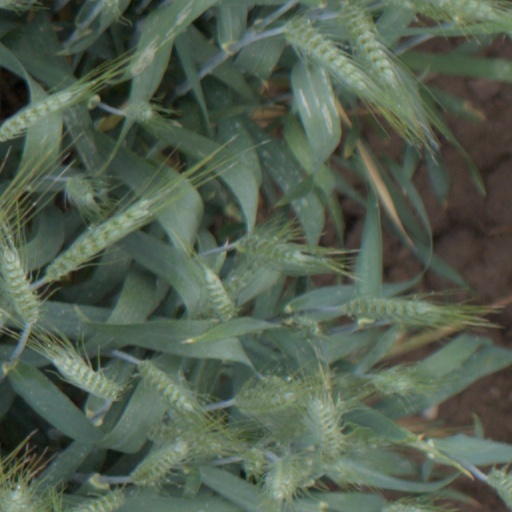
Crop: wheat